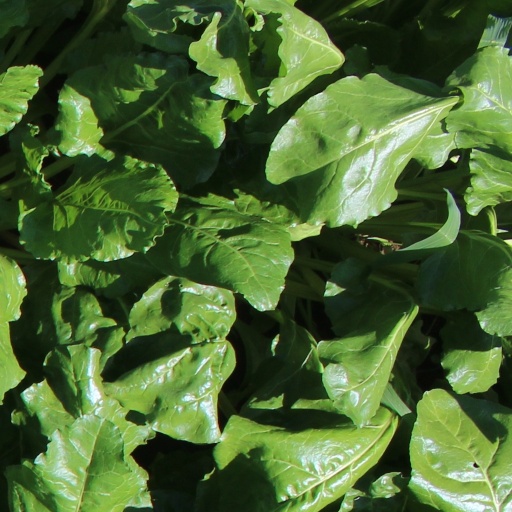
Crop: sugar beet